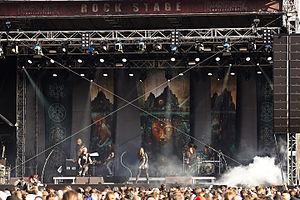
Epica est un groupe de metal symphonique des Pays-Bas, fondé en 2002 par Mark Jansen, un ancien membre d' After Forever. La chanteuse originale du groupe, Helena Michaelsen, a été remplacée par Simone Simons en 2003. Le nom final du groupe a été inspiré par le titre de l'album Epica du groupe Américain Kamelot.